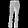
Label: Trouser